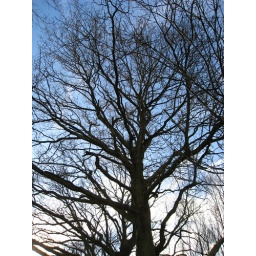
Bare branches silhouetted against a blue sky (IMG_0196)